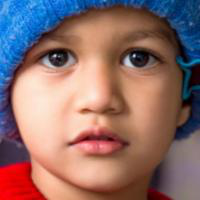
Age group: age 01-10